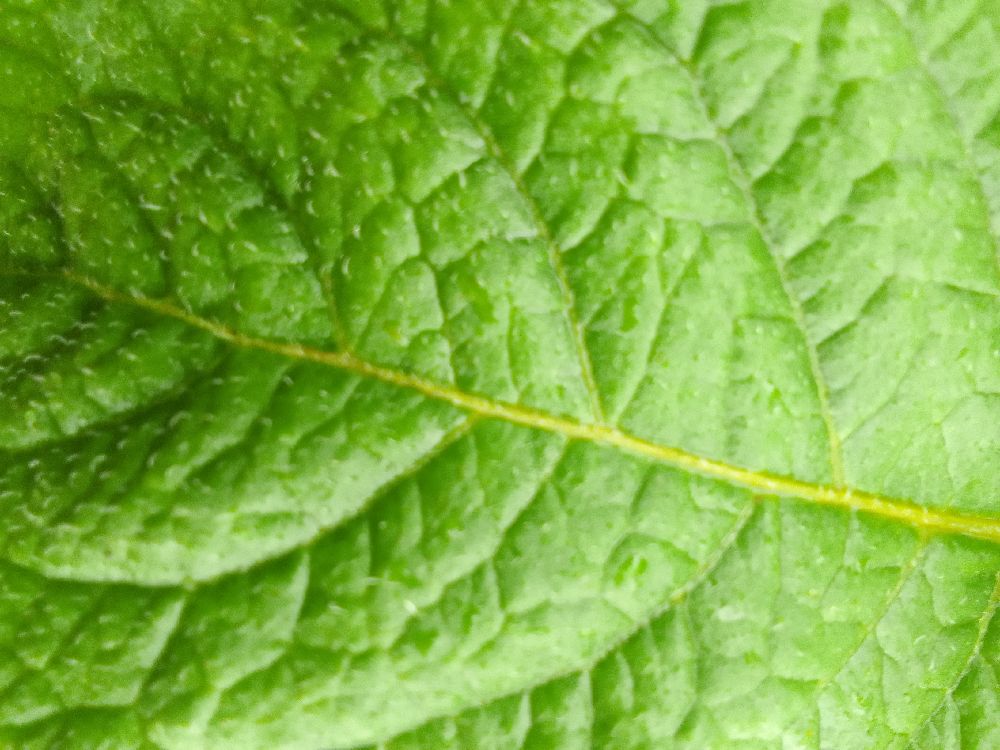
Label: Healthy